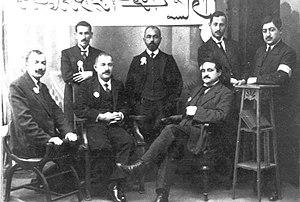
Nassib Youssif oglou Youssifbeyli ou Oussoubbeyov - Publiciste azerbaïdjanais, homme d'État et personnalité politique majeure de la République démocratique d'Azerbaïdjan.